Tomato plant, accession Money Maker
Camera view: horizontal (90 deg, fisheye); turntable rotation: 300 degrees
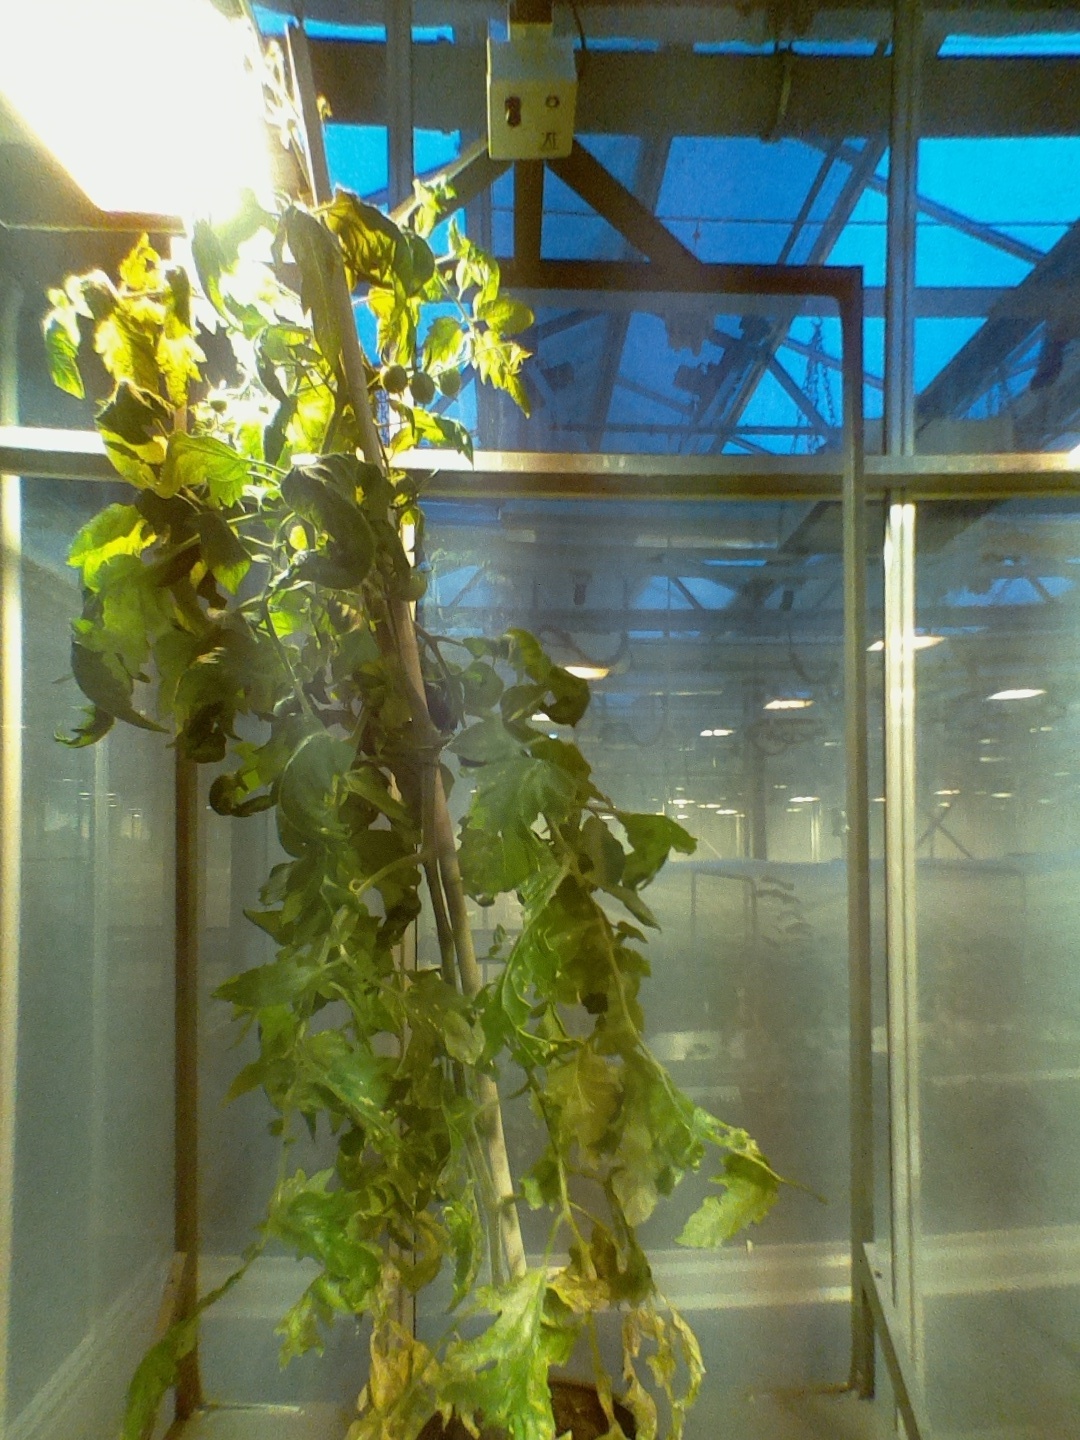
BBCH growth stage 71: 10%-20% of final fruit size